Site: saxony
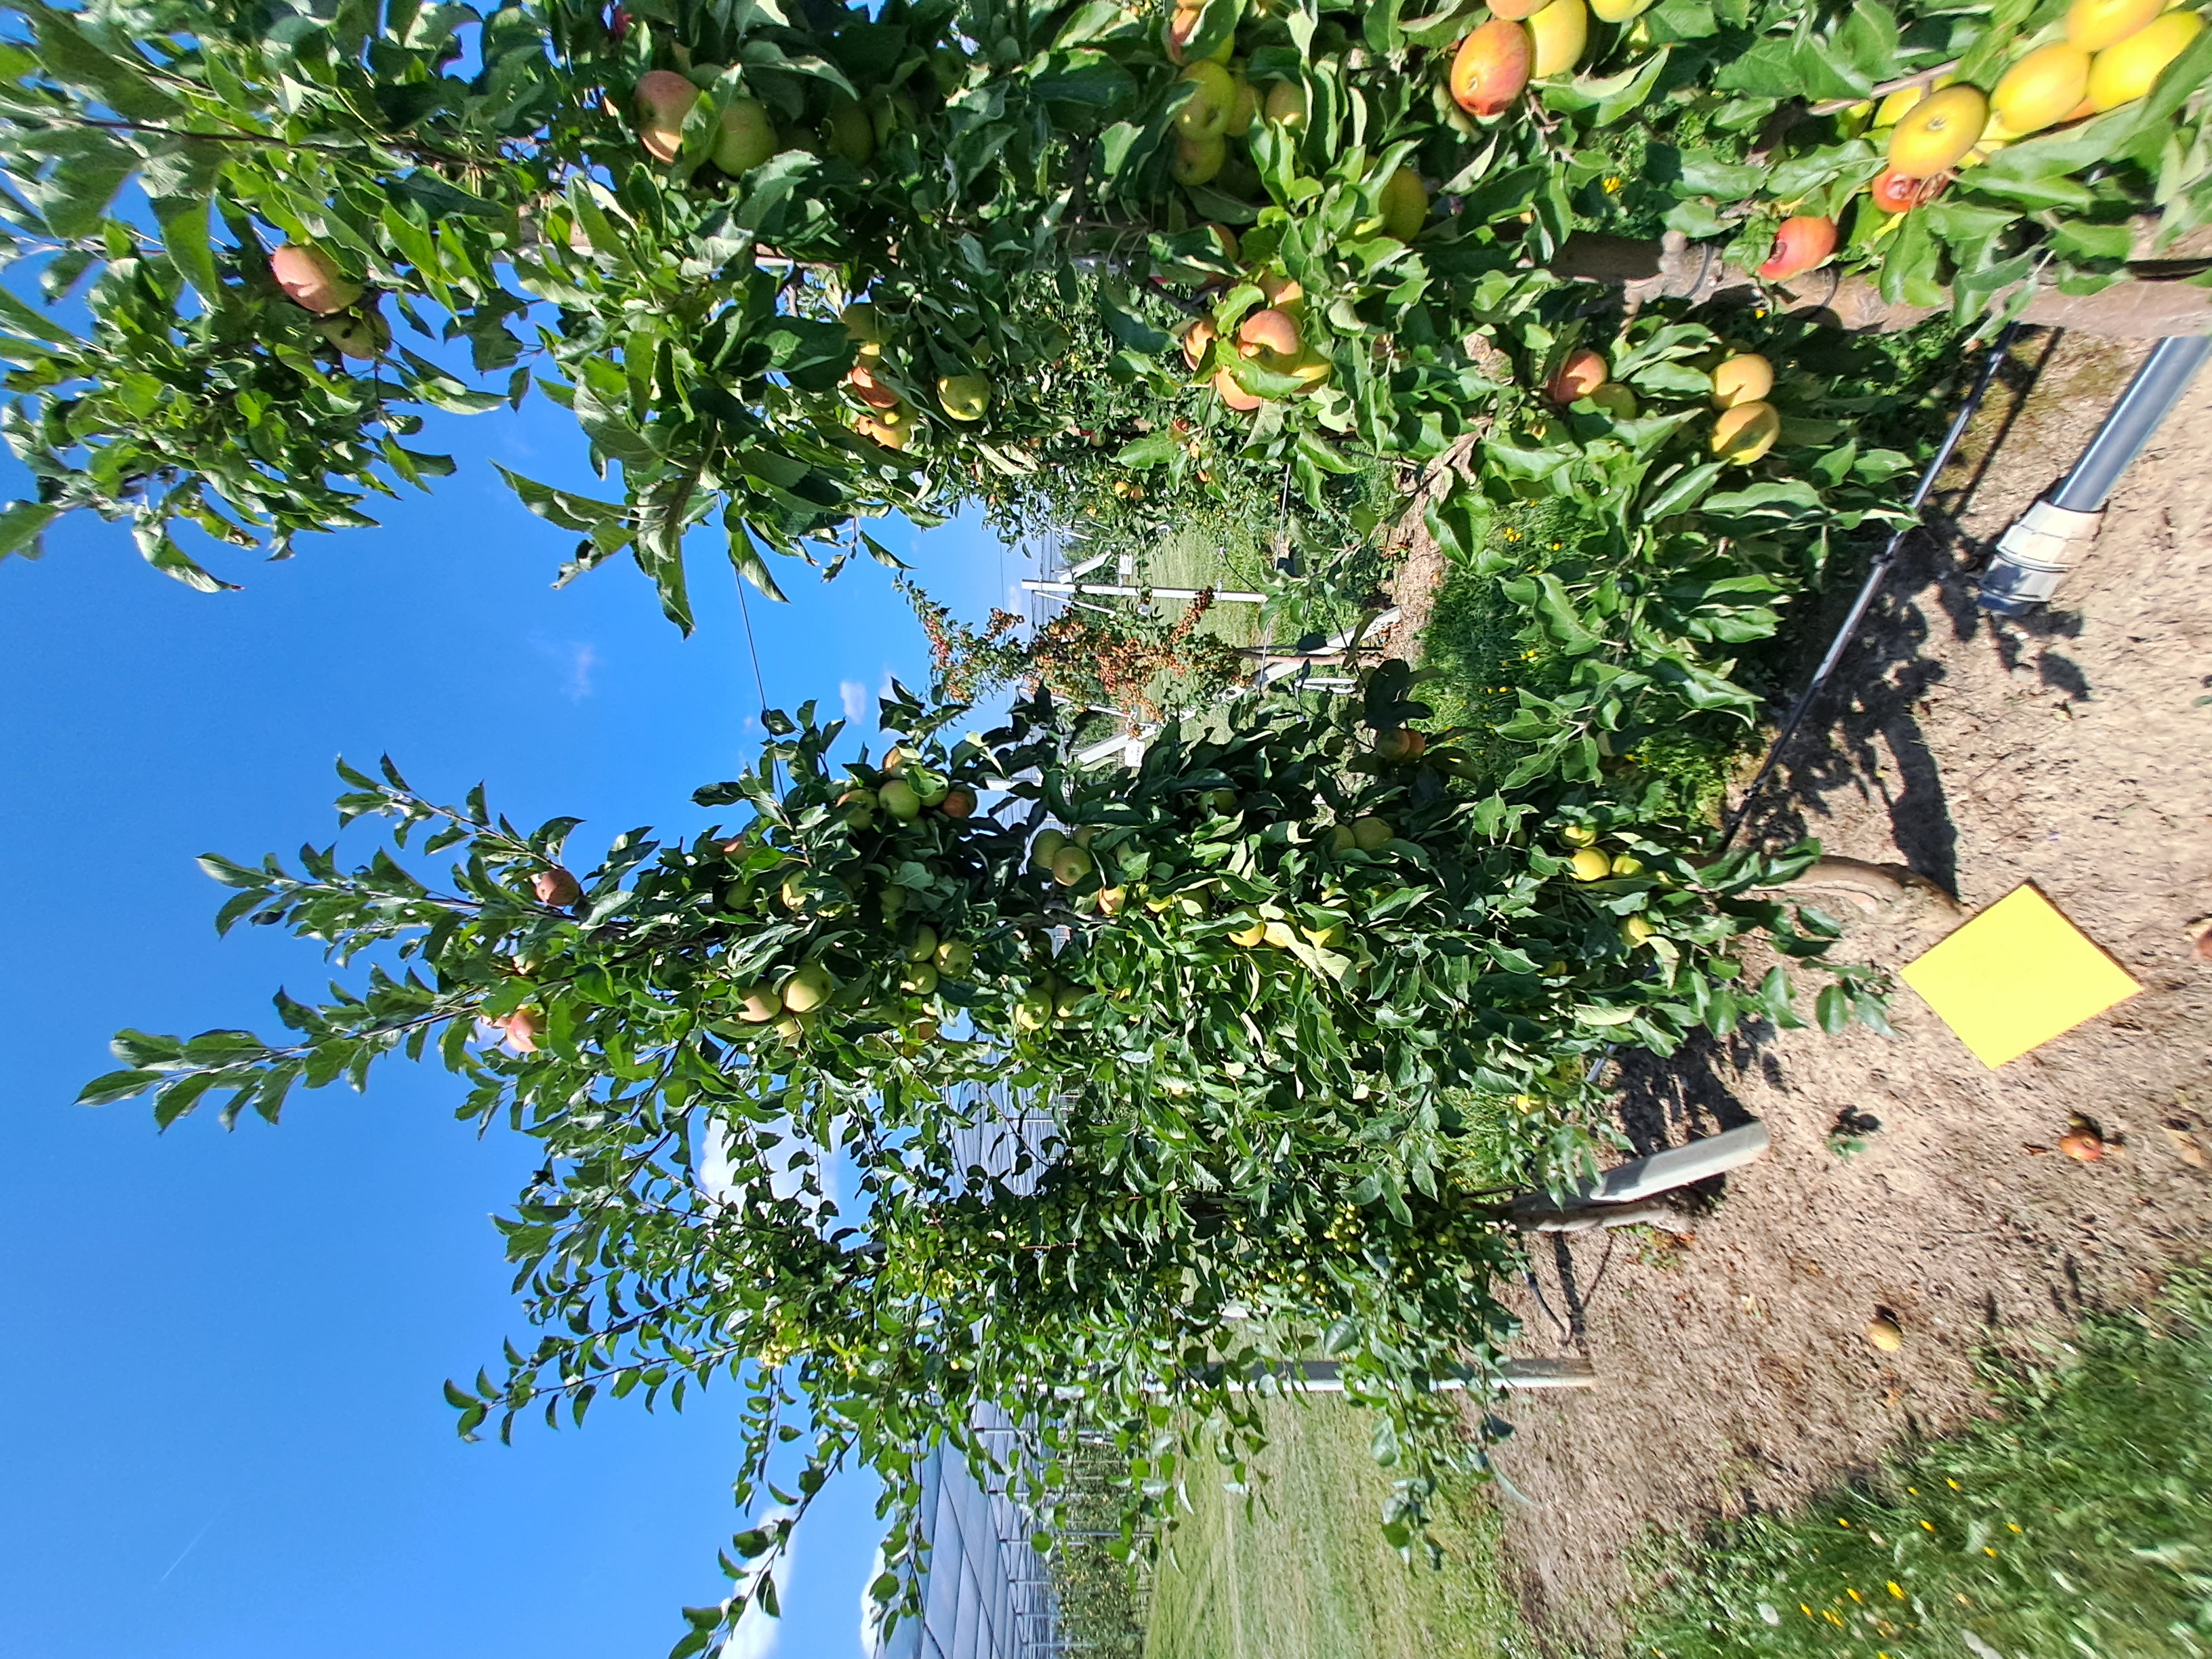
Growth stage (BBCH 81): Maturity of fruit and seed